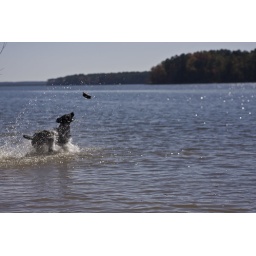
One happy dog playing in the water